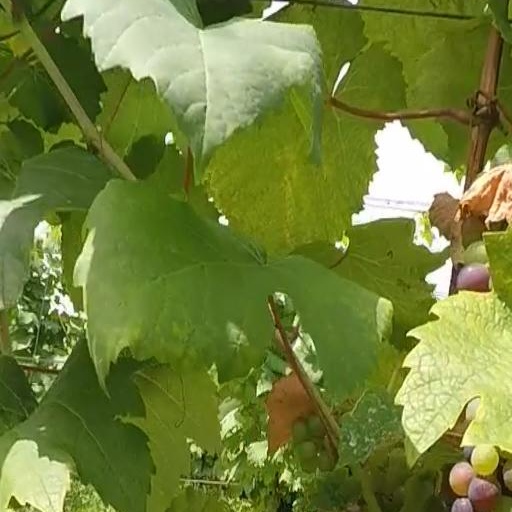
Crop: grape